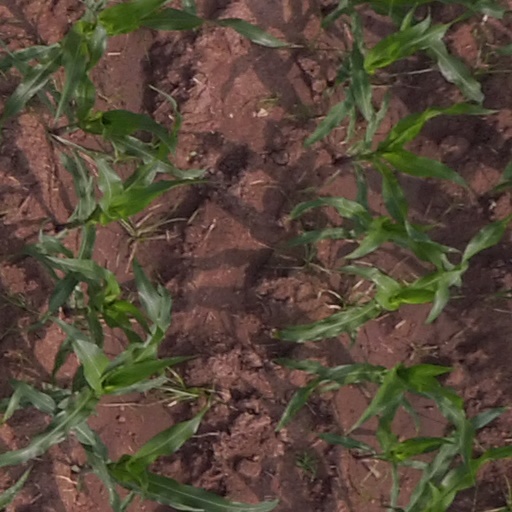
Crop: maize; corn